Horst Buchholz

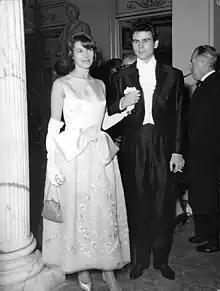
Horst Buchholz, late 1950s

His youthful good looks next brought him a part in "Die Halbstarken" (1956), which made him a teen favorite in Germany; an English-dubbed version was released in the US as "Teenage Wolfpack", with Buchholz billed as Henry Bookholt and promoted as a new James Dean.